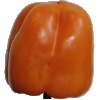
Label: Pepper Orange 1